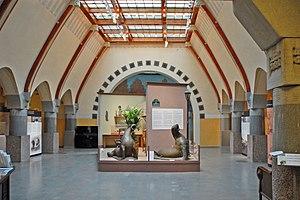
Exposition Havis Amanda, sculpture devenue le symbole d'Helsinki. Sculpteur: Ville Vallgren (1855-1940). Dans le hall jugenstil (art nouveau) de l'Uschakoff Building, conçu en 1903, par les architectes Lars Sonck et Valter Jung. La fresque a été peinte par Wilho Sjöström en 1916.
L'immeuble Uschakoff est un bâtiment historique du quartier de Kruununhaka à Helsinki en Finlande.